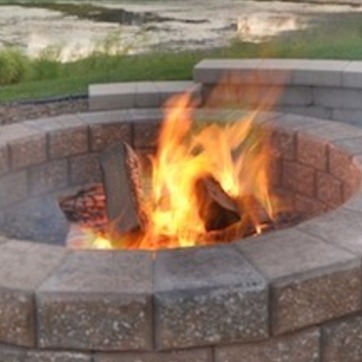
Material: other